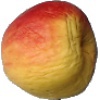
Label: Apple Red Yellow 1